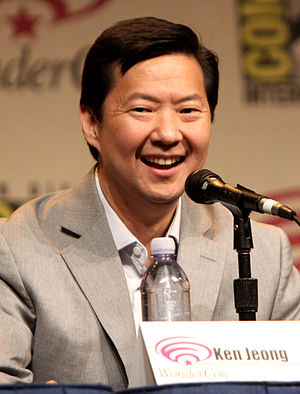
Ken Jeong
Jeong i Marts, 2012.
Kendrick Kang-Joh "Ken" Jeong, også kendt som " Dr. Ken", er en amerikansk komiker, skuespiller og læge.